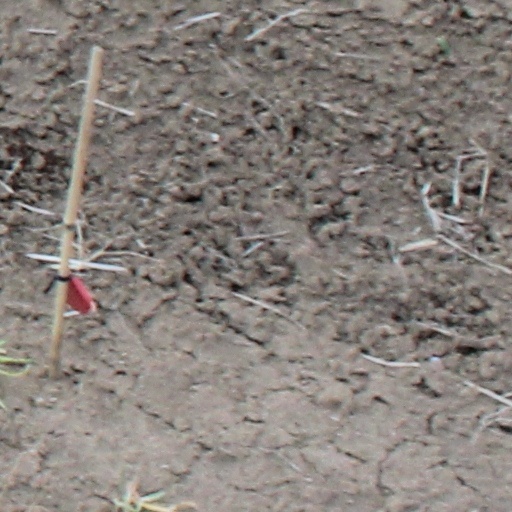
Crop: wheat